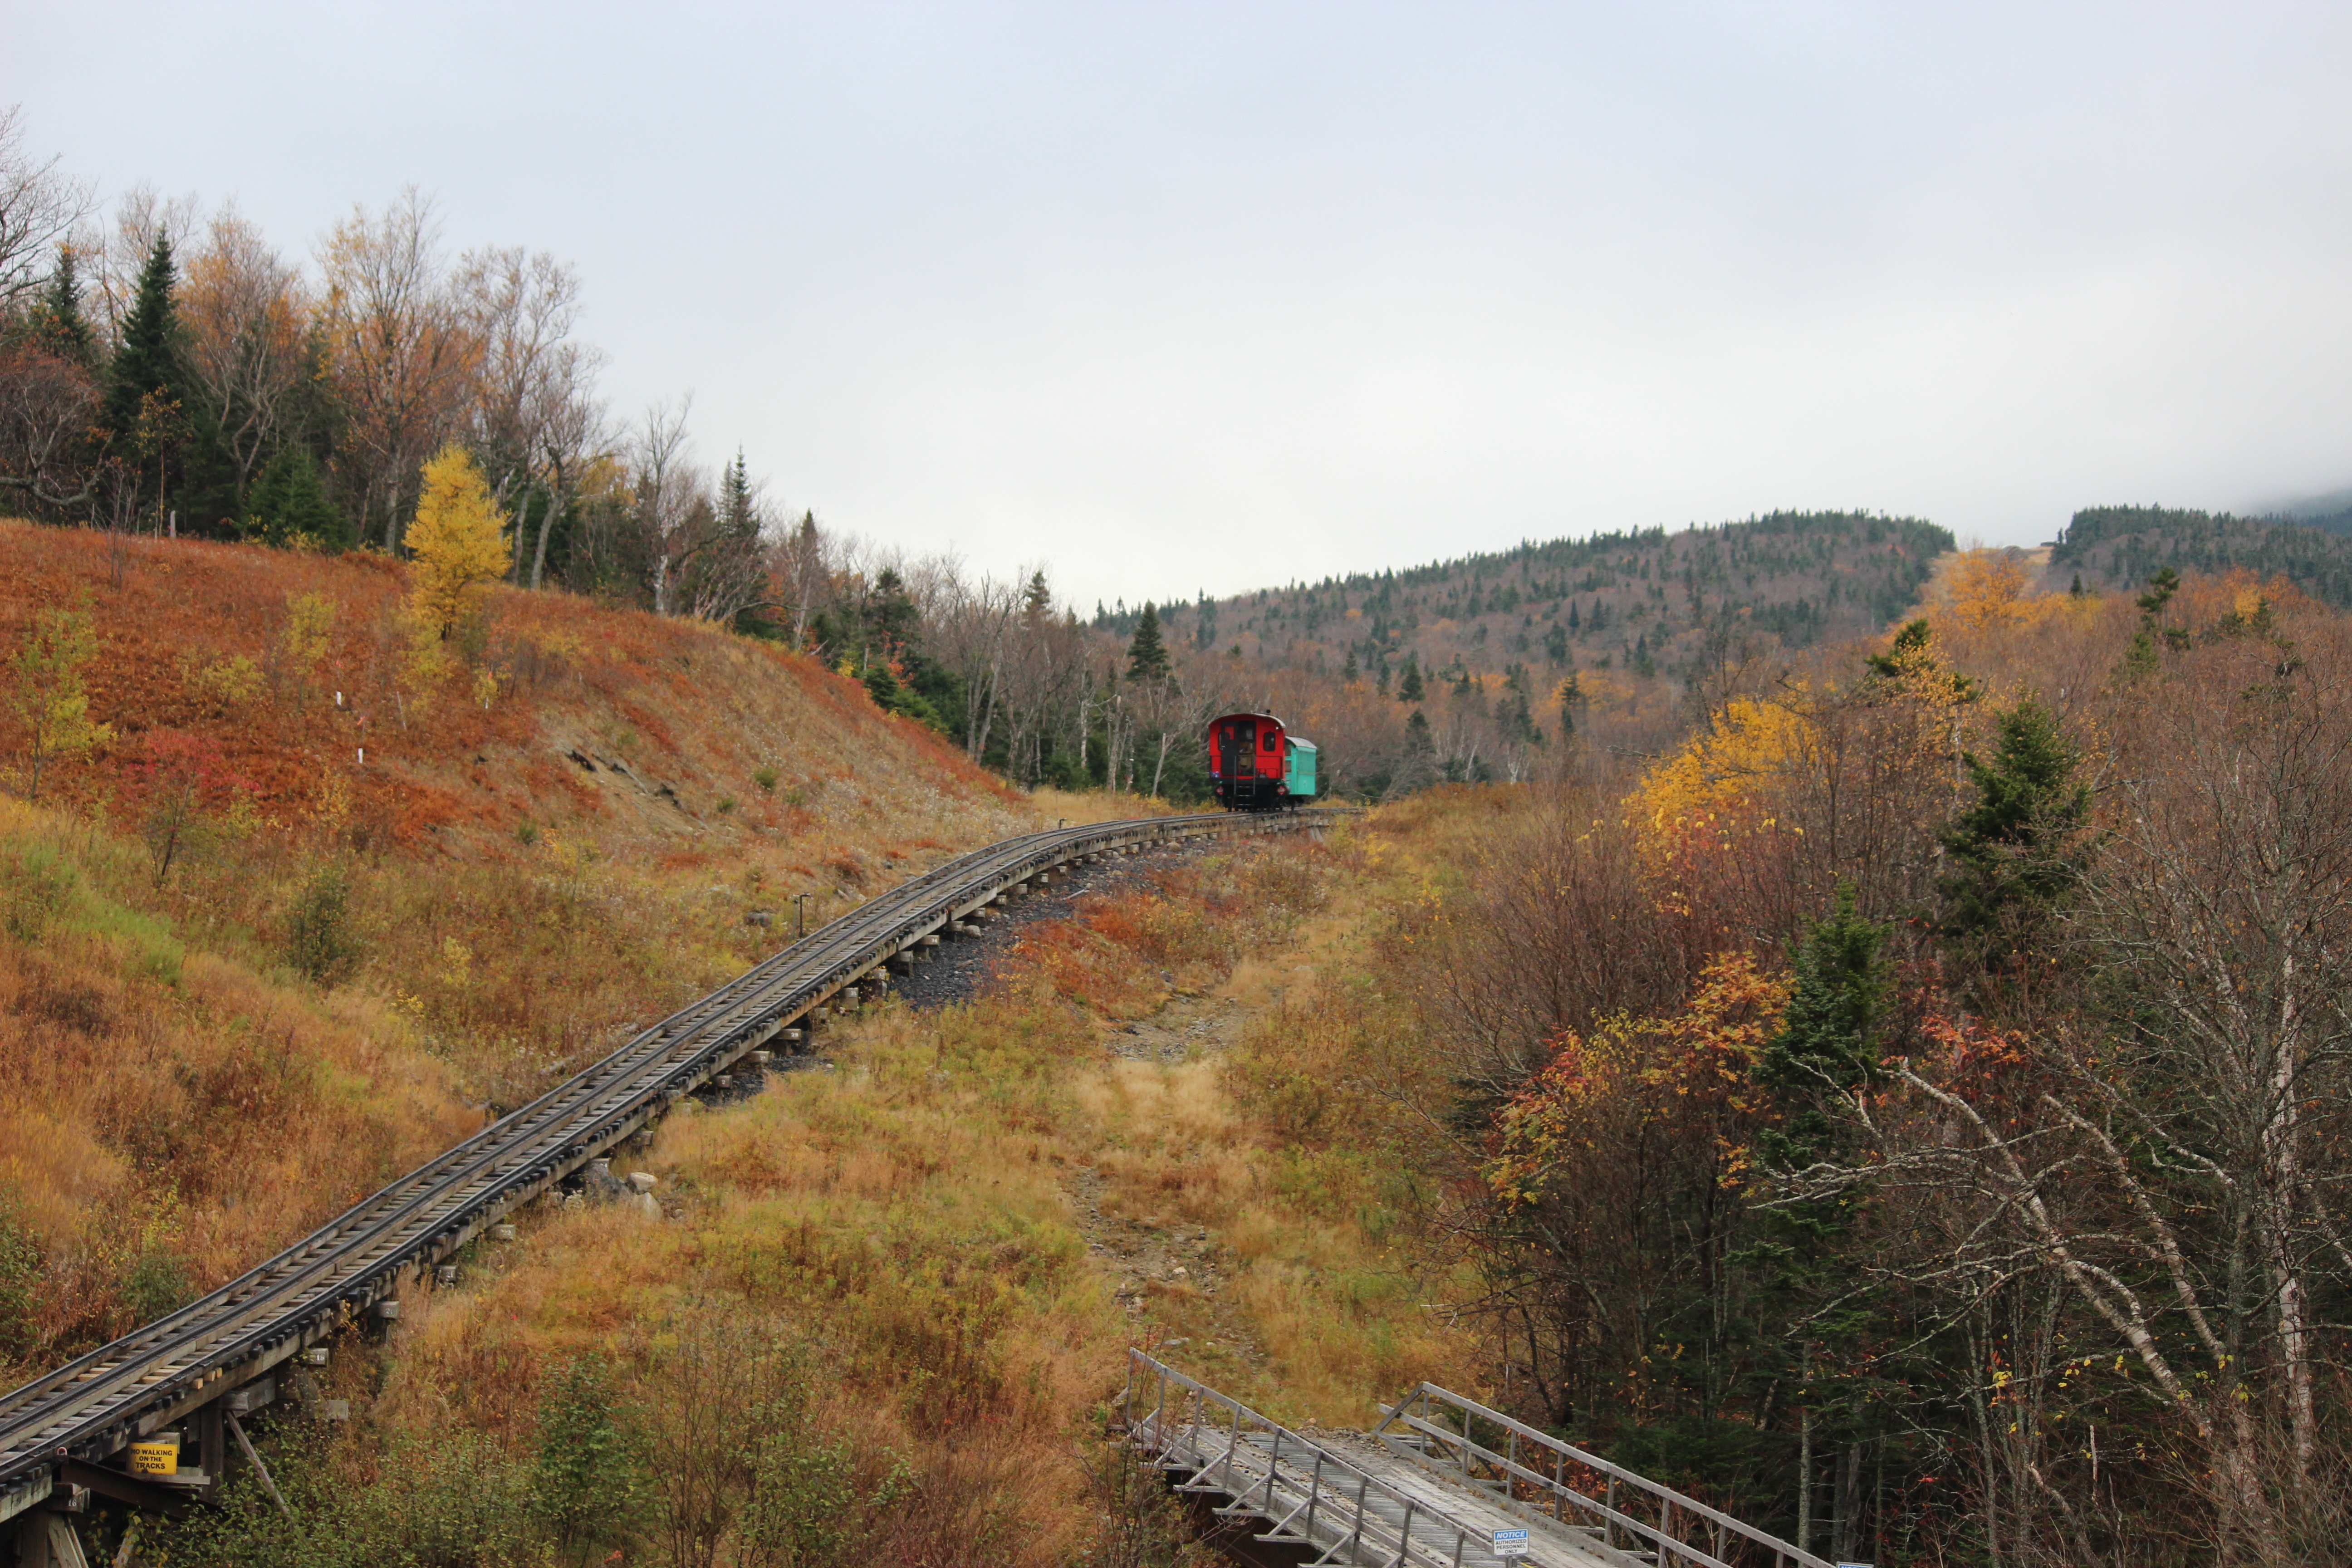
landscape, grass, outdoor, horizon, mountain, track, railway, trail, countryside, hill, country, travel, transport, autumn, landmark, ridge, trees, mt, infrastructure, caboose, train tracks, rural area, mountain pass, geological phenomenon, railroad car, metal tracks, washington cog railway